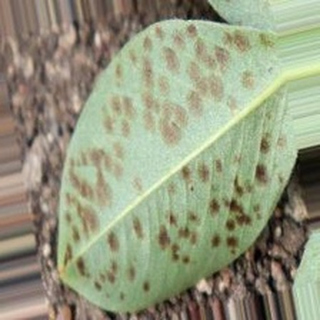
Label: groundnut_rust